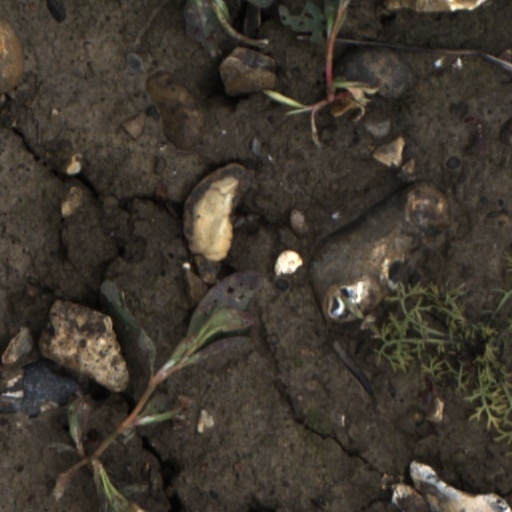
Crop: wheat